John W. Hogan

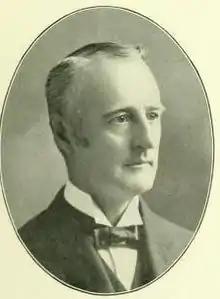
John W. Hogan (1903)

John W. Hogan (November 10, 1853 in Troy, Rensselaer County, New York – January 30, 1926 in Boston, Massachusetts) was an American lawyer and politician from New York. He also served as Deputy Supreme Knight of the Knights of Columbus.